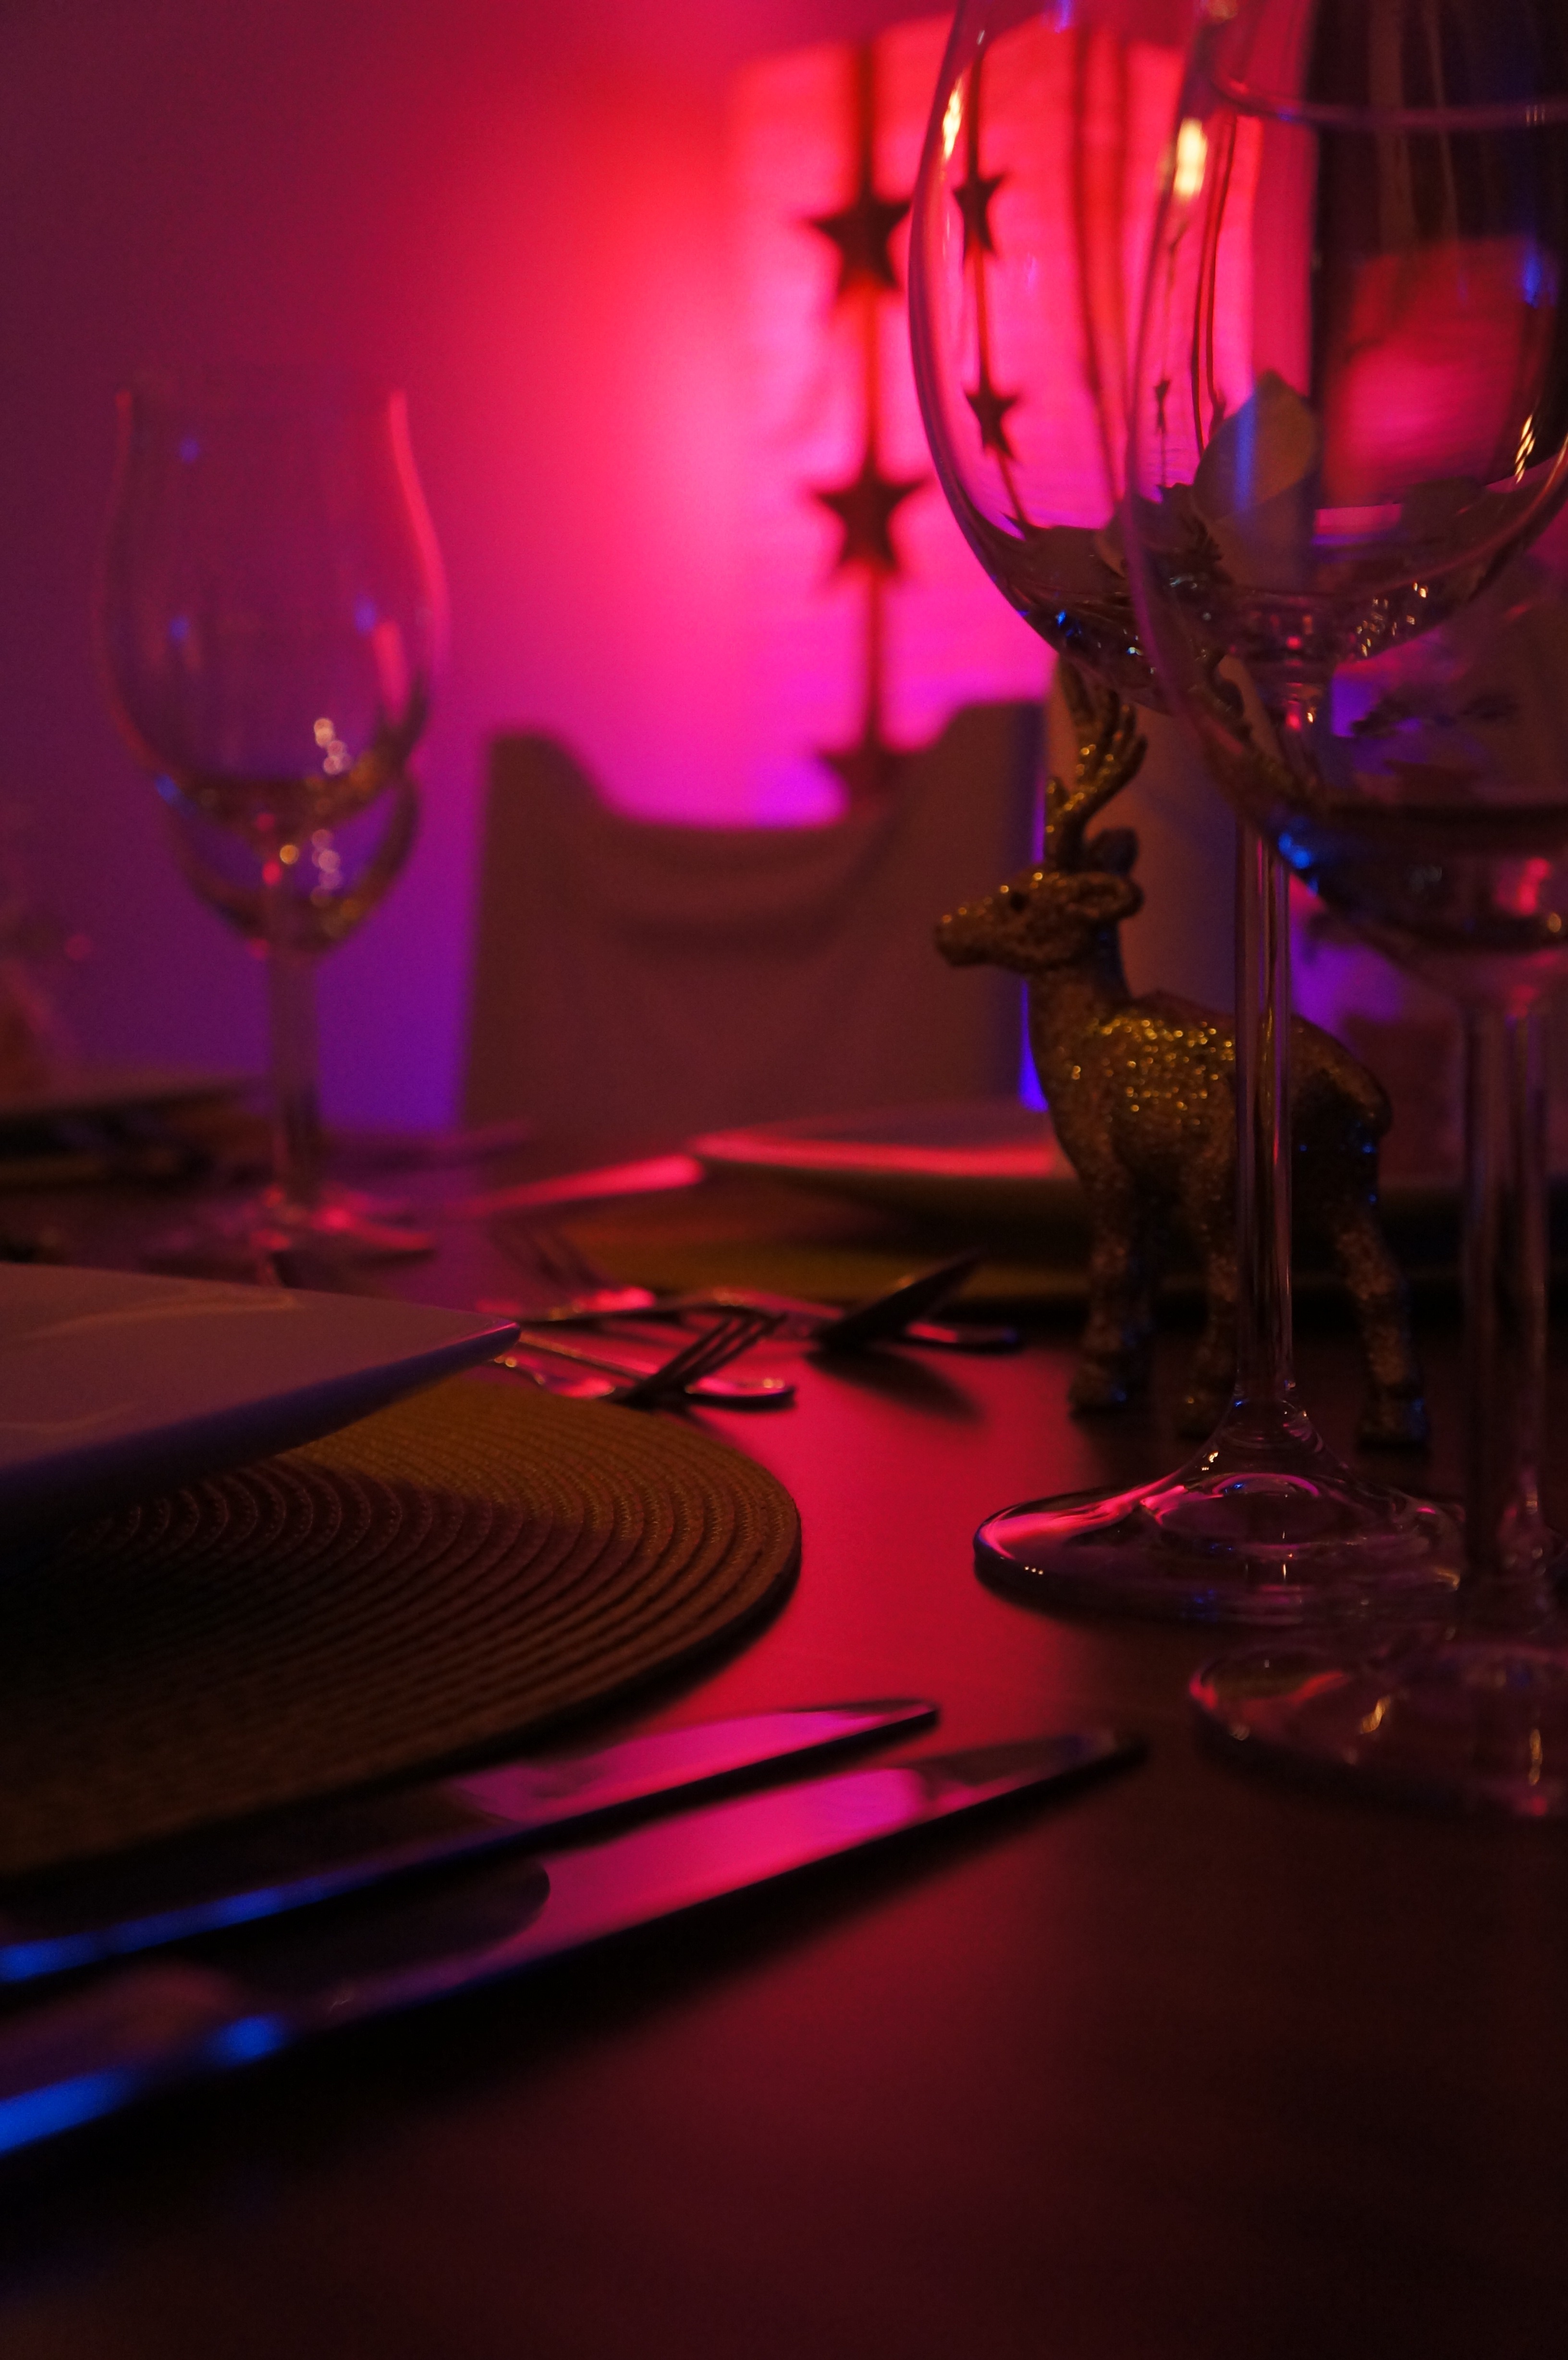
table, cutlery, light, night, flower, red, color, darkness, lighting, eat, stage, glasses, dinner, shape, cover, new year's eve